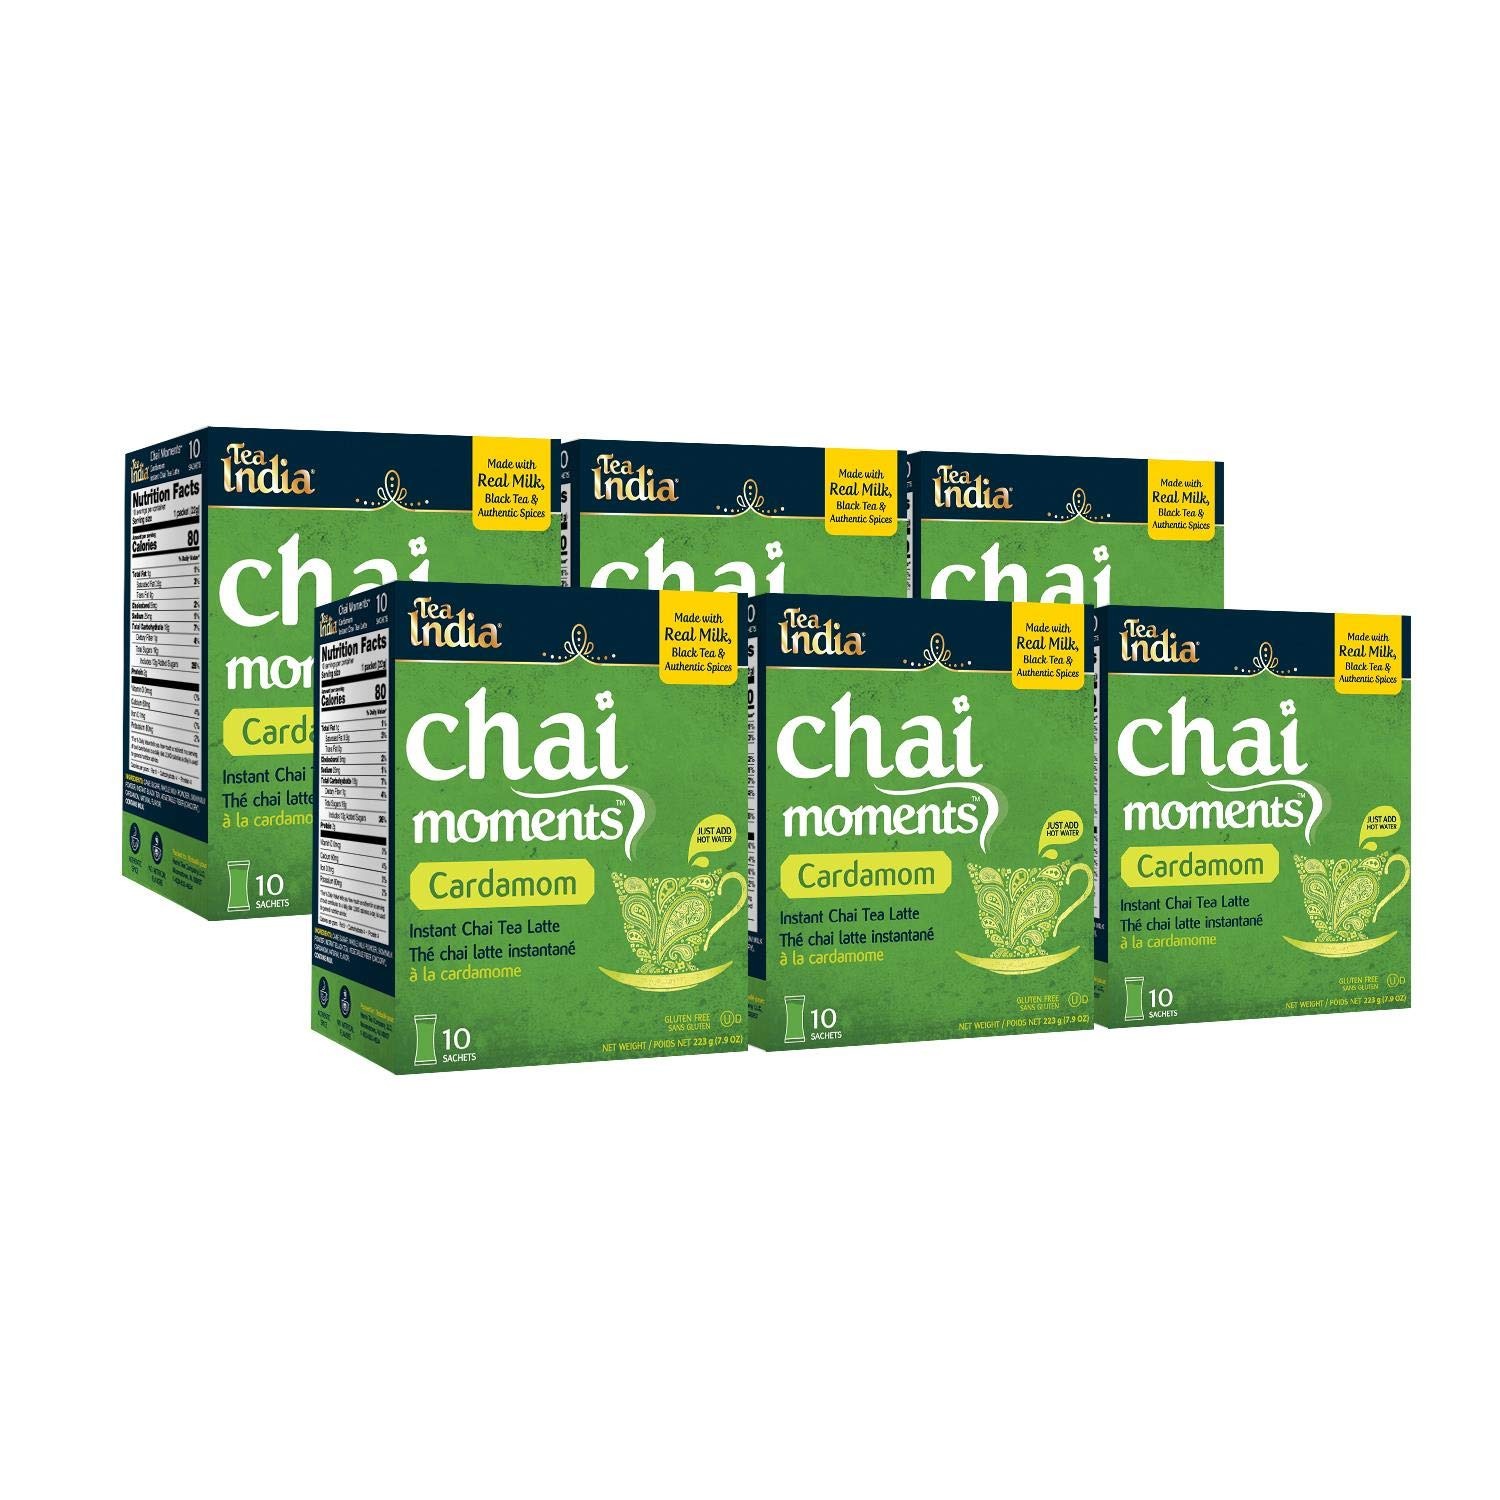
Item Name: Tea India Chai Moments Cardamom Chai Tea Instant Latte Mix Flavorful Blend Of Premium Black Tea, Cardamom & Natural Ingredients Traditional Indian Tea Individually wrapped 10 Sachets Pack of 6
Bullet Point 1: INSTANT LATTE MIX- The instant mix is a convenient premix in single serve sachets. No need to add milk or sugar, everything is conveniently mixed together so you can just add hot water, mix and enjoy. An authentic cup of chai on the go.
Bullet Point 2: FINEST ASSORTMENT INSTANT CHAI- Our chai moments tea mix is crafted with an authentic range of instant chai tea latte mixes that will allow you to enjoy authentic chai everyday! Each box of Chai Moments includes 10 individual servings of cardamom chai tea latte mix sachets.
Bullet Point 3: A FLAVORSOME EXPERIENCE: Our premium black tea creates a delightful experience that lets you witness the aroma of fine tea, made possible by blending premium black tea with fragrant cardamom and real milk for a comforting cup of chai on the go.
Bullet Point 4: PERFECT CUP OF TEA IN MINUTES: Boil 6-8oz of water. Pour instant chai mix into a cup and then pour water into the cup. Stir well, Sip and Enjoy!
Bullet Point 5: BORN IN INDIA, MADE IN AMERICAS: Expand your tea horizons and indulge in a delicious cup of our Moments Cinnamon Chai Tea Instant Latte Mix, and create a unique experience every time you make a new cup of tea. We've devoted ourselves to producing the highest quality black tea for you and your family to love.
Value: 60.0
Unit: Count

Price: 35.99